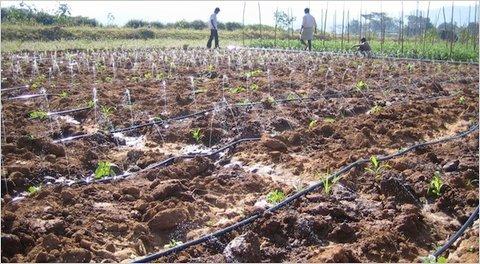
Eneo la wazi mfano wa shamba lililogawanywa katika safu zilizonyooka zenye mimea iliyoota na kuchipua kwa rangi ya kijani kibichi. Huku mabomba yakitiririsha maji katika shamba hilo ikiashiria ni eneo litumikalo kwa ajili ya kilimo cha mbegu.